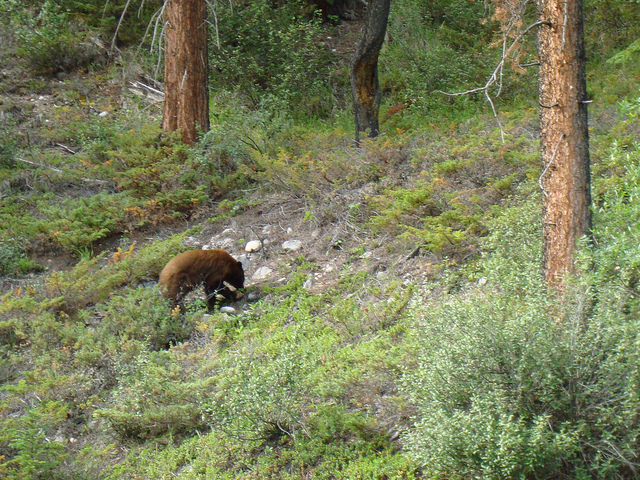
user: Given an image and a question. Answer the question in a short answer. Question: What species of bear is this? Short Answer:
assistant: brown bear